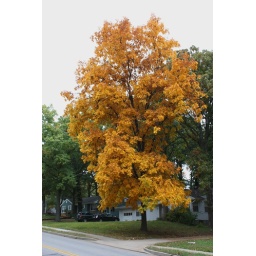
Bright yellow tree becomes the first to peak in my neighborhood of St. Louis, MO.